Battle of Milne Bay

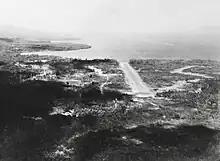
Aerial view of an airstrip

Elsewhere, the 2/12th Infantry Battalion began moving forward from Waigani to enable it to join the fighting later as a counterattacking force. They, along with the 2/9th, were subsequently tasked to carry out an attack from No. 3 Airstrip to KB Mission. Meanwhile, the Japanese also sought to reconfigure their forces and Mikawa decided to reinforce the forces that were already ashore. These reinforcements, consisting of 567 men from the 3rd Kure SNLF and 200 from the 5th Yokosuka SNLF, left Rabaul on 28 August. At around 4:30 pm an RAAF patrol spotted the Japanese convoy – consisting of one cruiser and nine destroyers – and subsequently reported this to the Allied headquarters. Believing that further landings were about to occur, Clowes cancelled his plans to begin a counterattack with the troops from the 18th Brigade. Orders were also passed for the 30 Kittyhawks at Gili Gili to be flown off to Port Moresby in case the Japanese succeeded in breaking through to the airfield. The attack did not take place, though, and consequently early in the morning on 29 August they returned, albeit minus two aircraft which had crashed during the move.